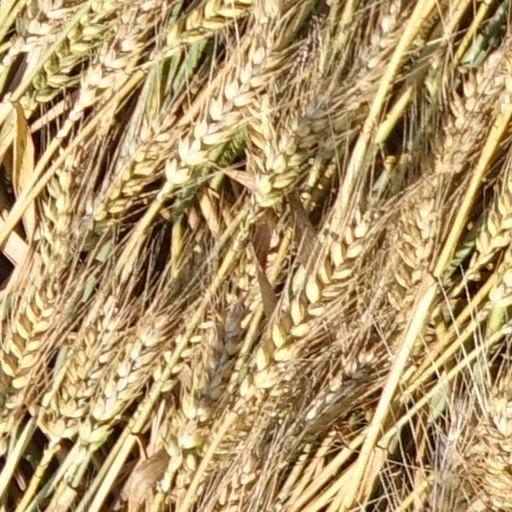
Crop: wheat